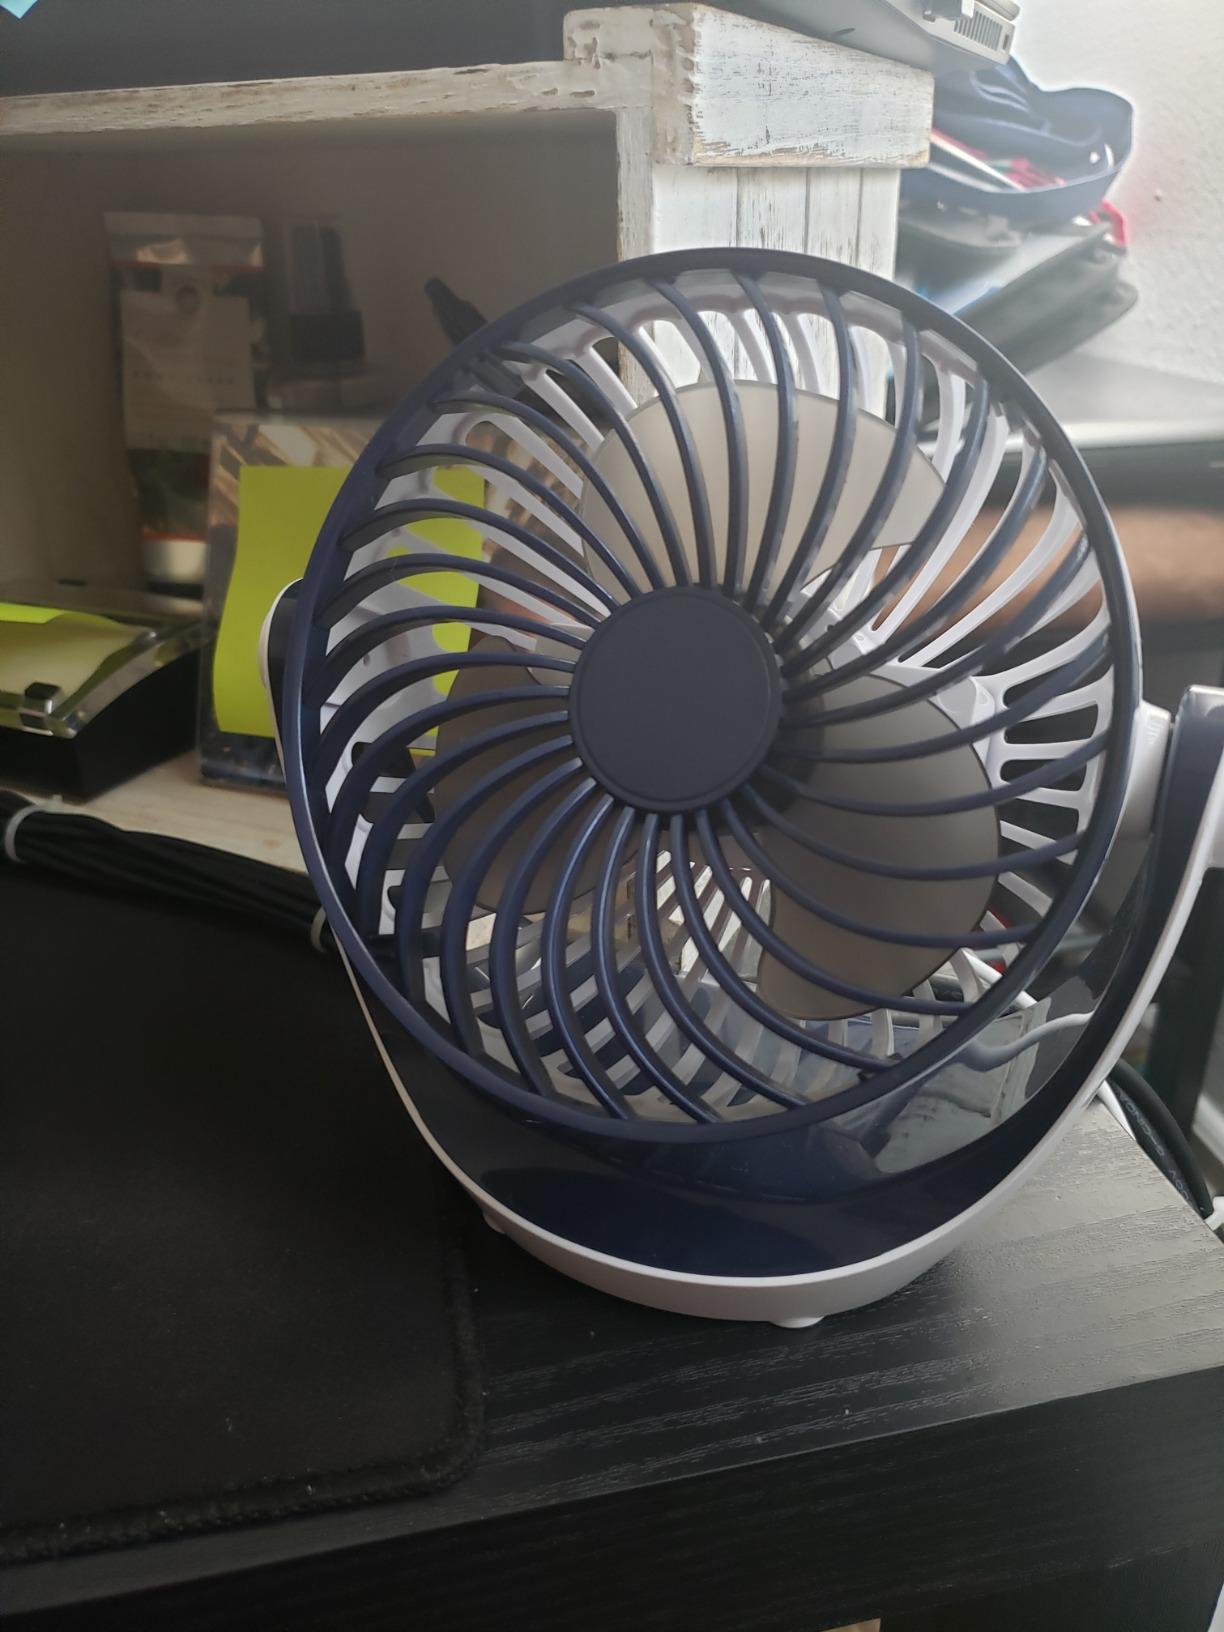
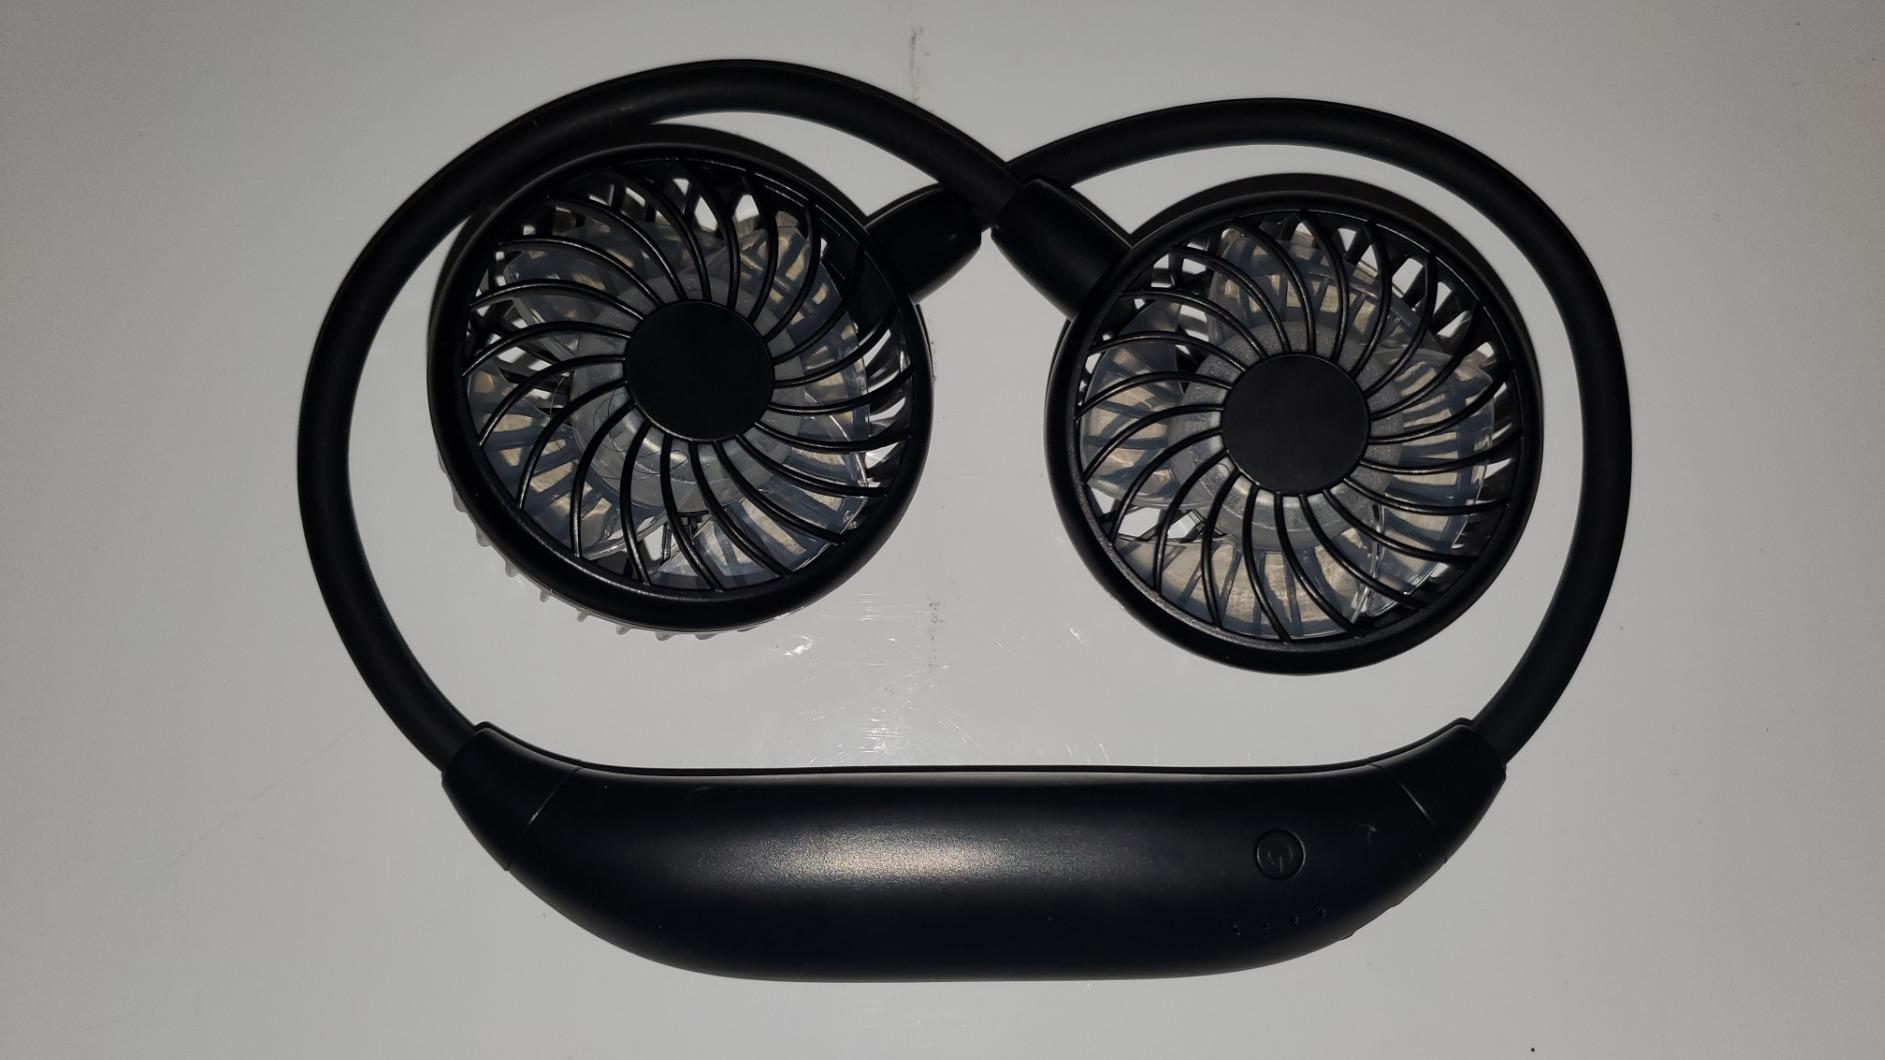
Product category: fan
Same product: no